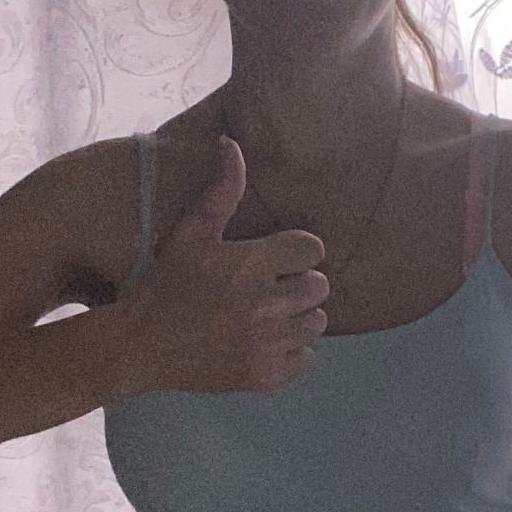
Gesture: like